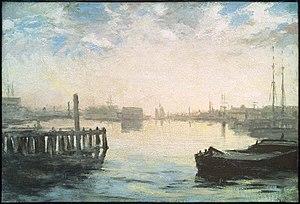
La peinture américaine est l'un des arts développé aux États-Unis par les premiers colons et leurs successeurs, à partir du XVIIᵉ siècle. À l'époque moderne, les artistes européens franchissent l'Atlantique et créent les premiers tableaux sur le sol des Treize colonies. Les œuvres du Vieux Continent restent des modèles jusqu'au début du XXᵉ siècle : elles rejoignent les collections privées et les musées américains, alors que les peintres américains partent étudier l'art anglais, français, allemand ou italien. La Seconde Guerre mondiale marque un tournant : les États-Unis, première puissance financière, et New York en particulier, deviennent un centre dynamique qui attire les artistes européens.